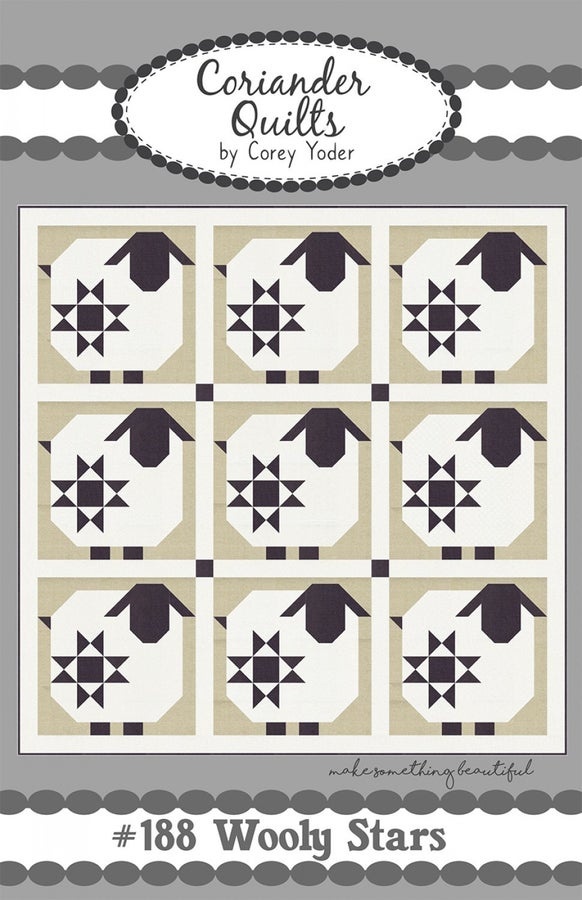
Wooly Stars Quilt Pattern by Corey Yoder of Coriander Quilts (Printed Pattern)
Coriander Quilts, Wooly Stars- finishes at 62" x 62". It is a fat quarter friendly quilt designed to work perfectly with the Coriander Seeds line of fabric. The pattern is a full color, booklet style pattern.
Brand: Checker
Category: Arts & Entertainment > Hobbies & Creative Arts > Arts & Crafts > Crafting Patterns & Molds > Sewing Patterns > Home Decor Sewing Patterns